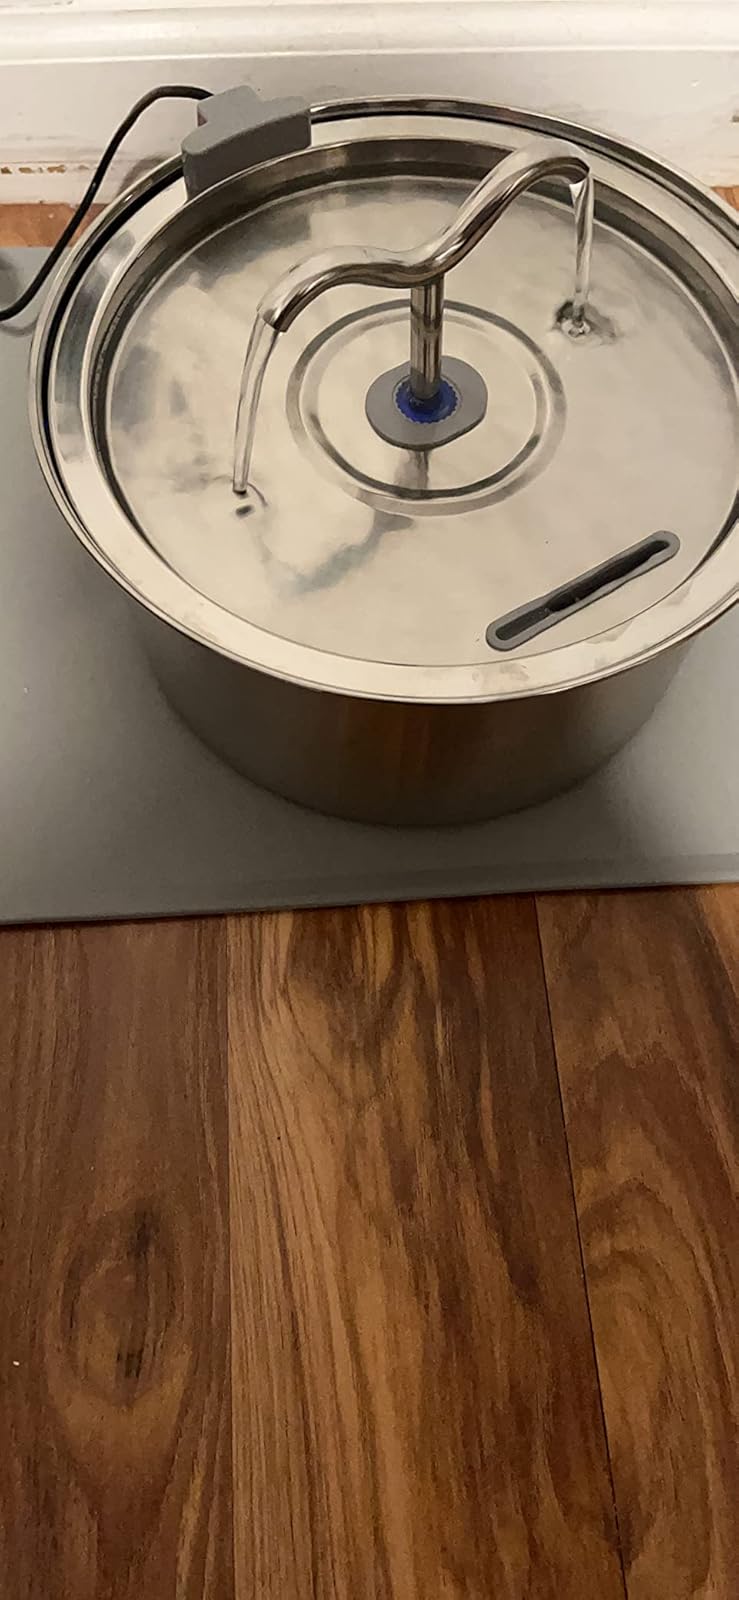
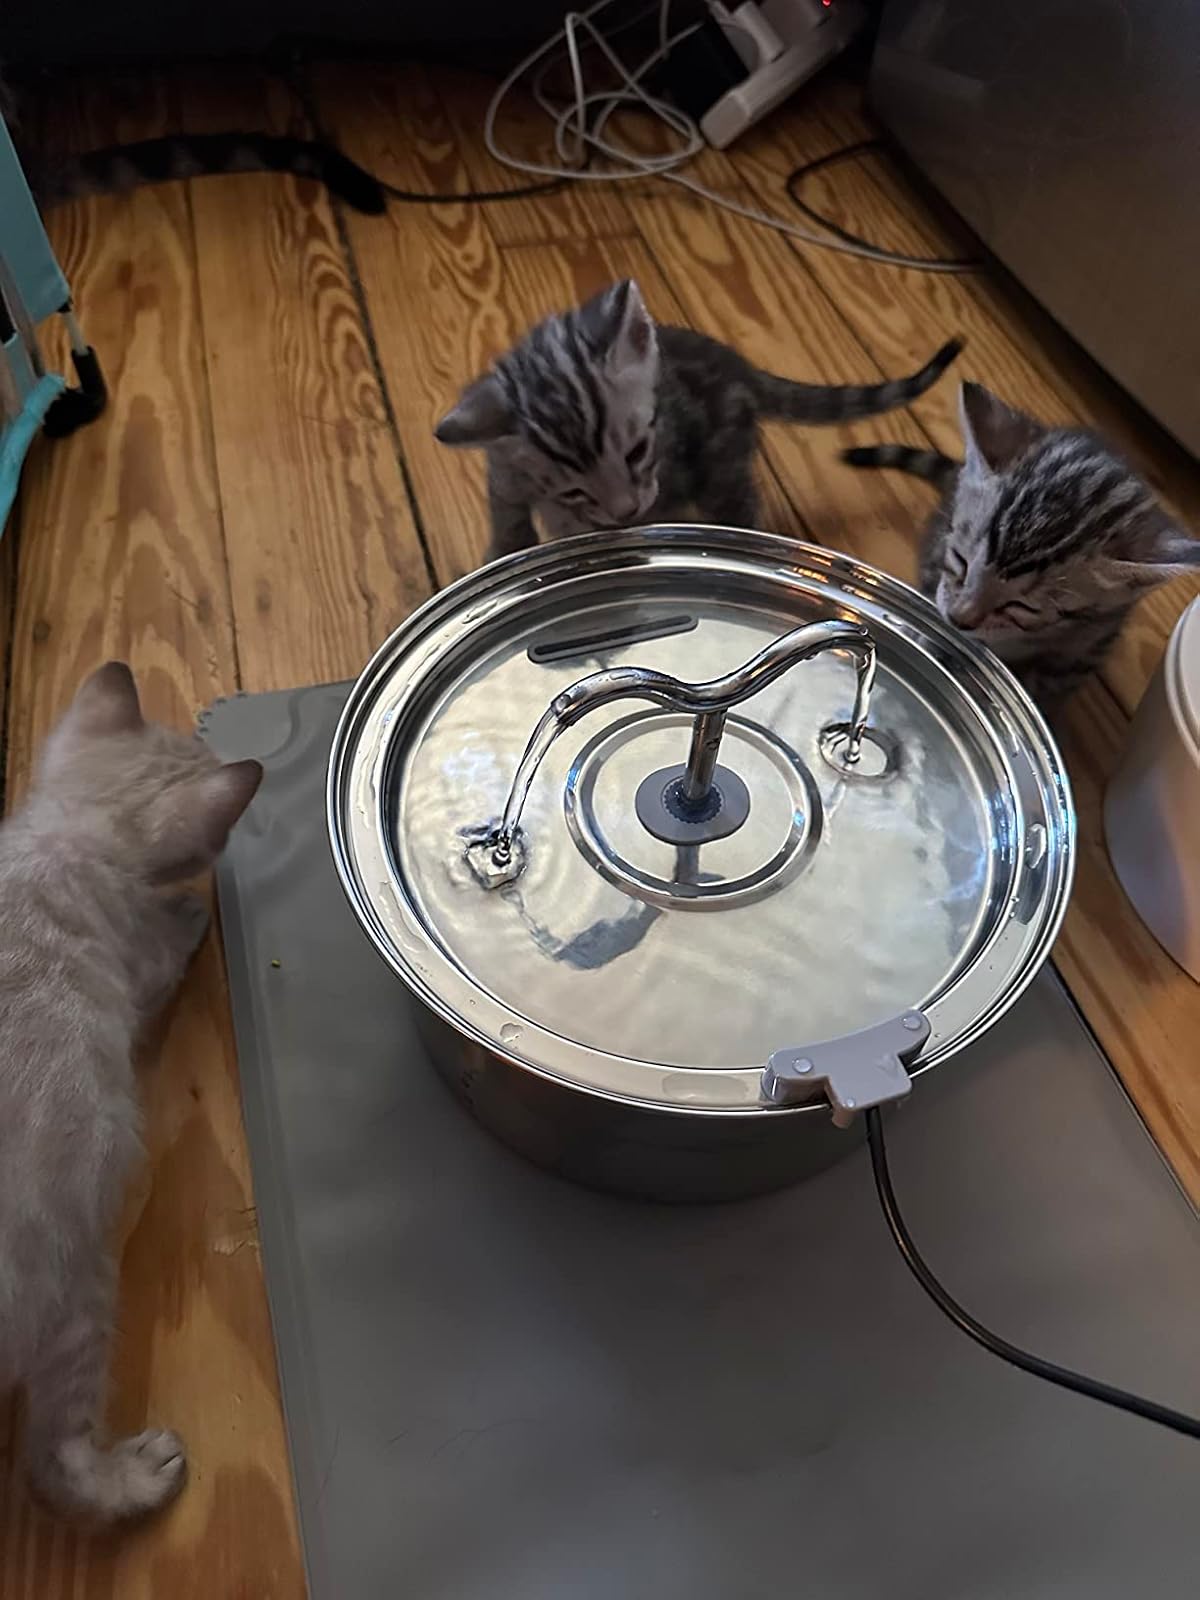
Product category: items_bowl
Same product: yes